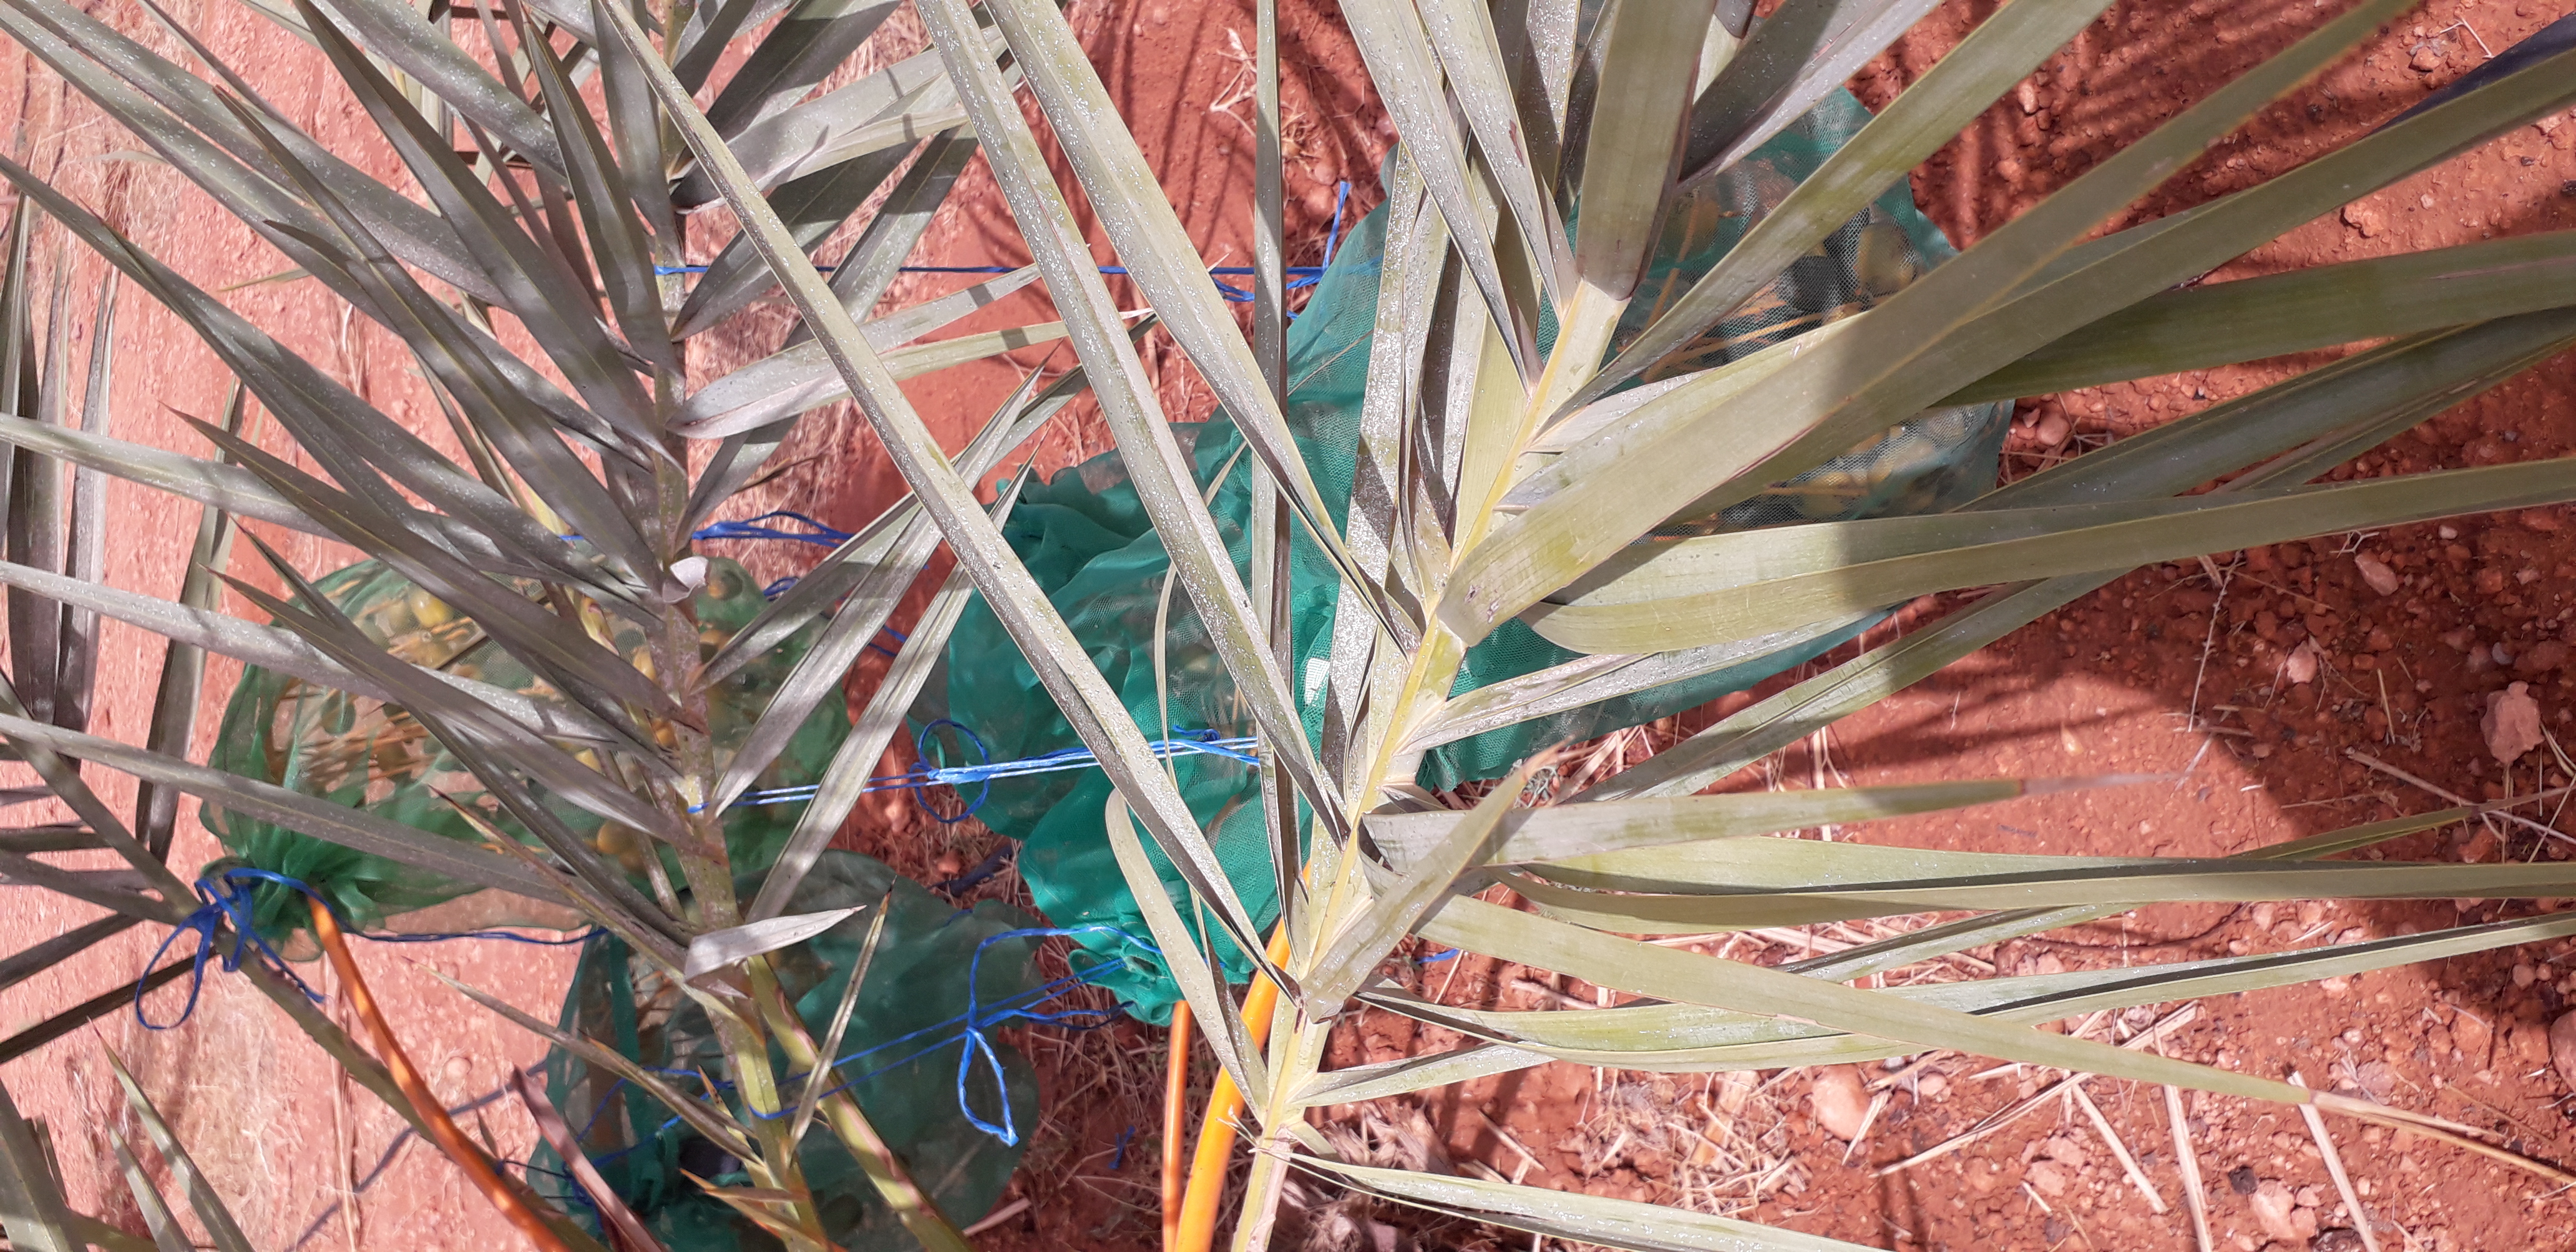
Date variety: Boufagous